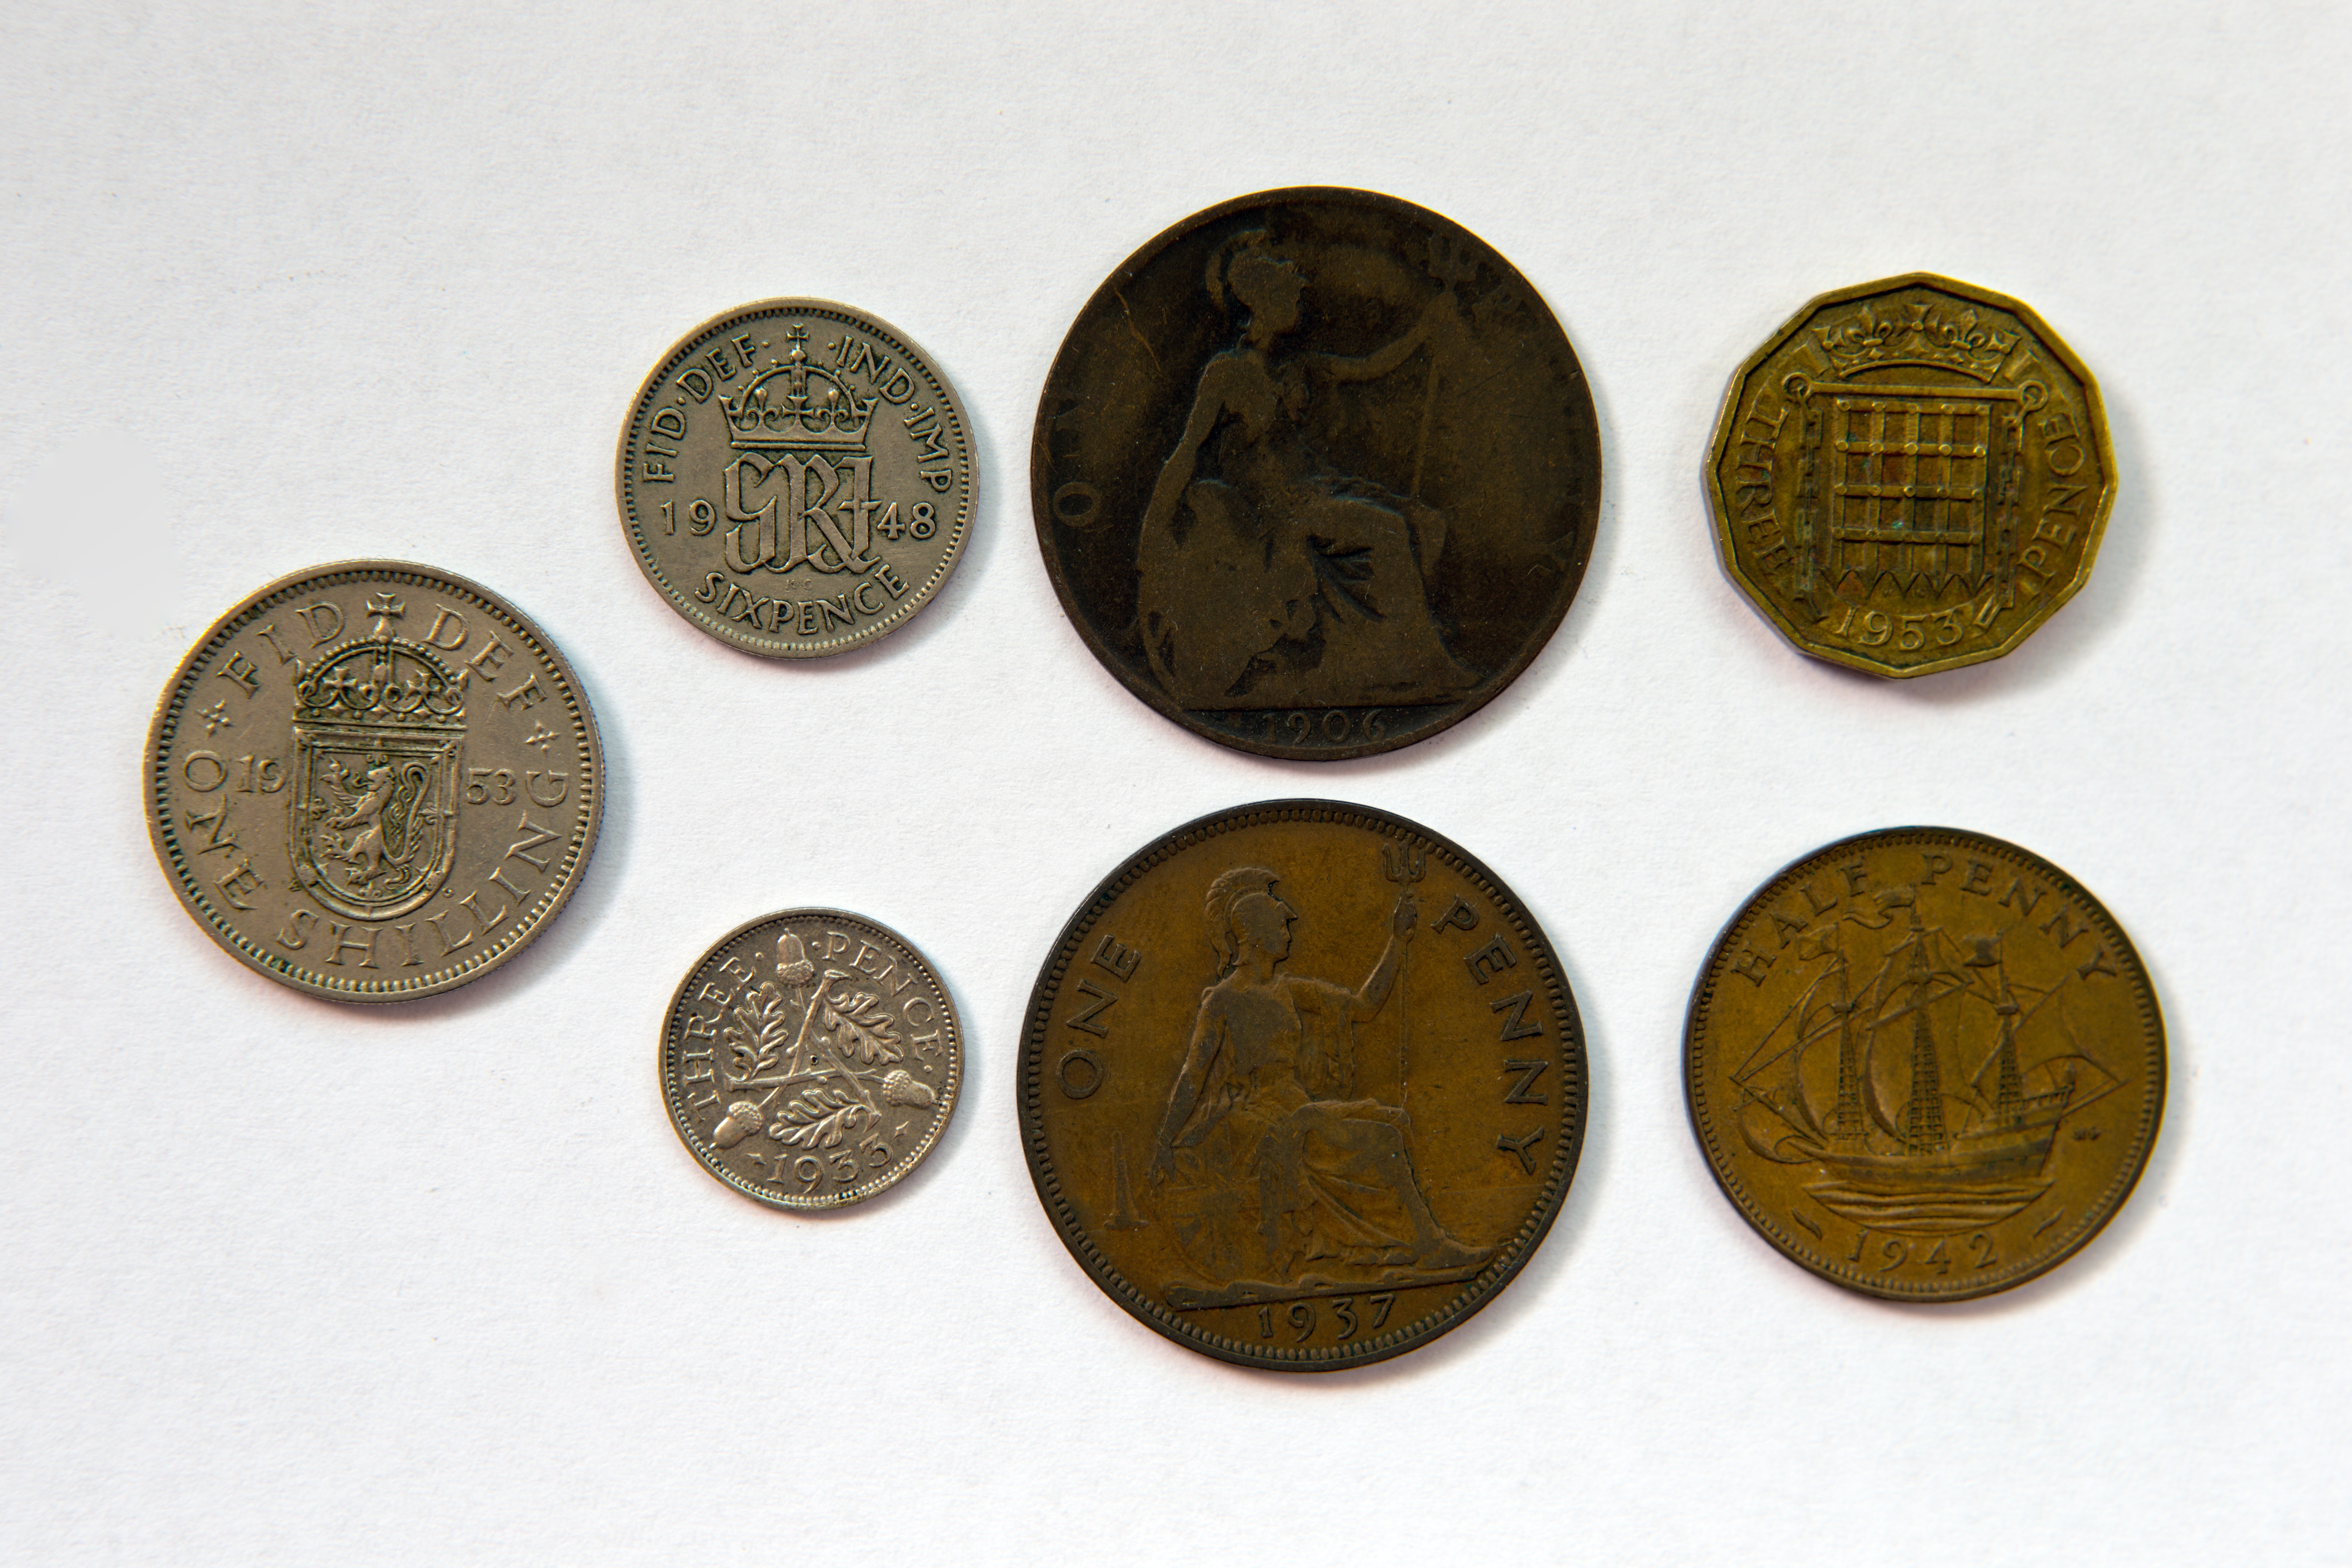
money, cash, brass, currency, coin, award, british coinage, pre decimalisation, soiled, circulated, reverse faces